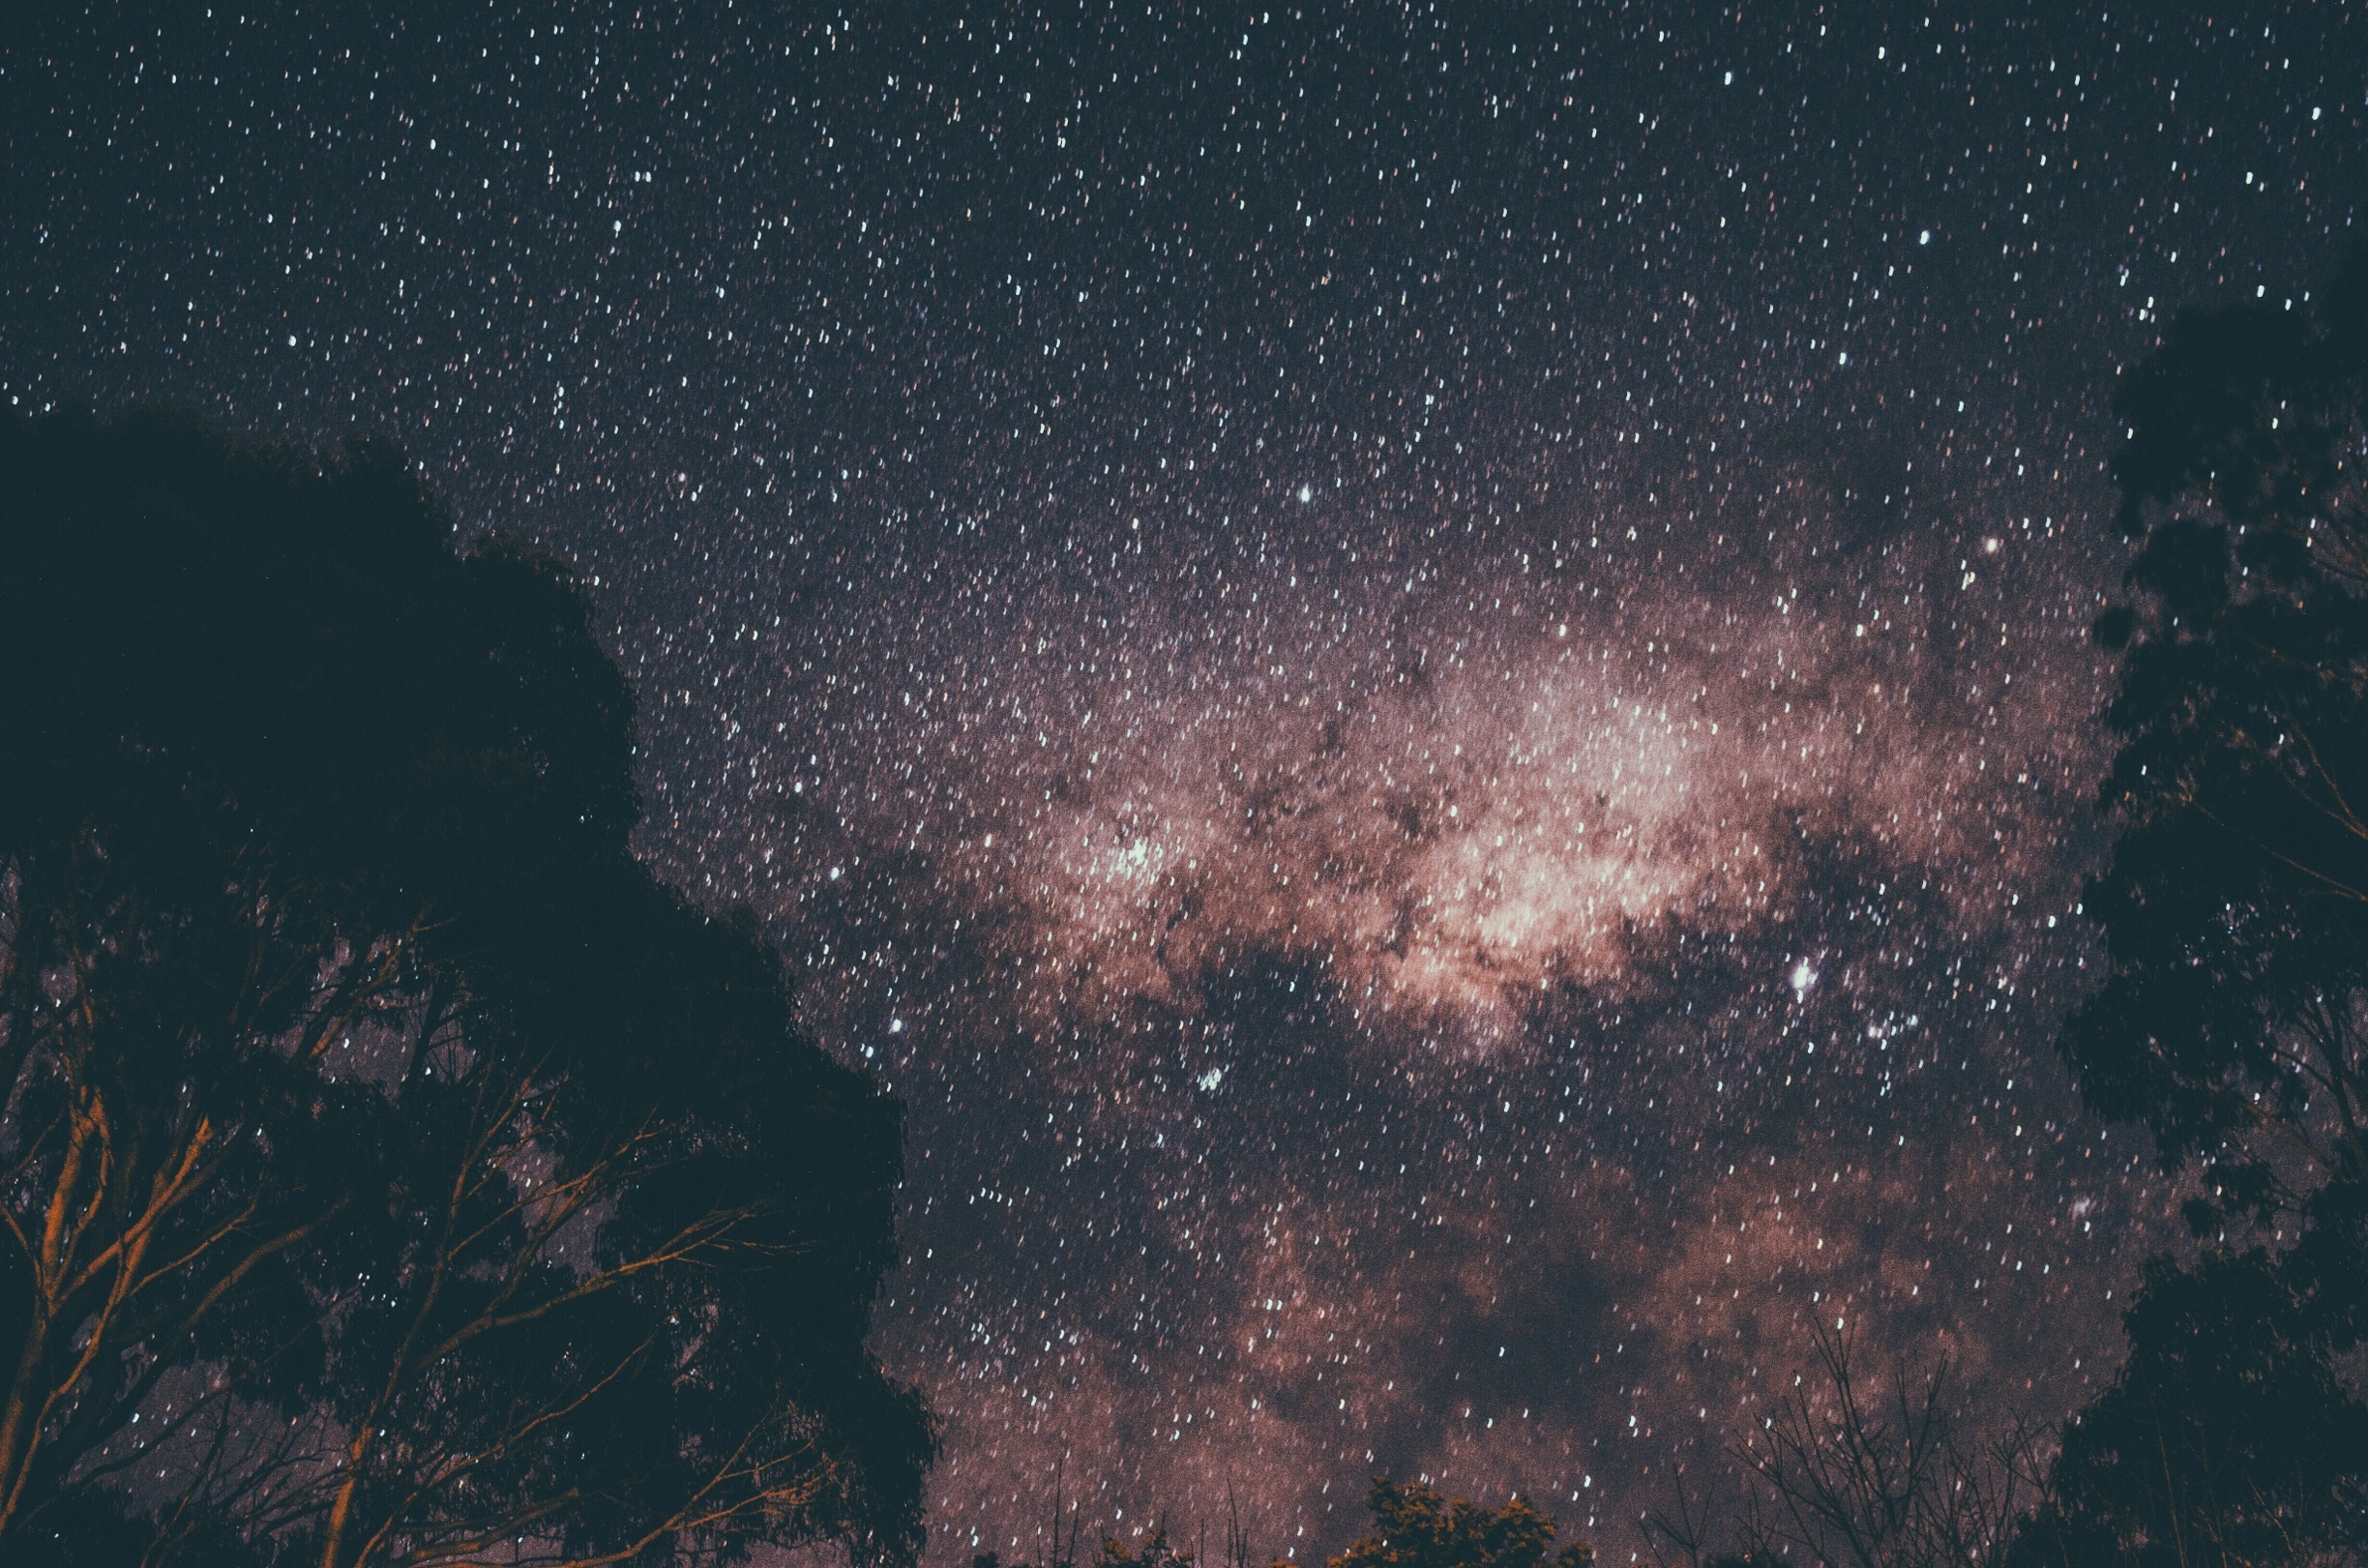
sky, star, milky way, atmosphere, space, galaxy, nebula, outer space, astronomy, astronomical object